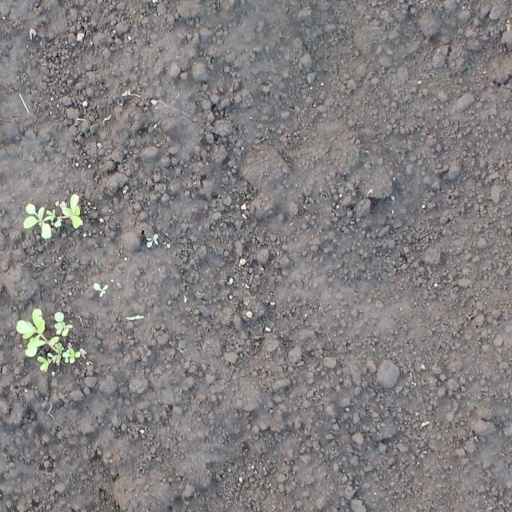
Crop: soybean